Exome

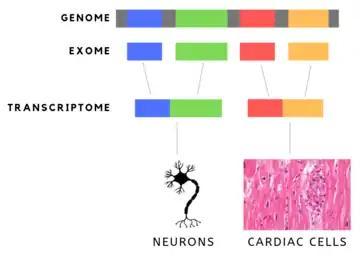
Distinction between genome, exome, and transcriptome. The exome consists of all of the exons within the genome. In contrast, the trascriptome varies between cell types (e.g. neurons vs cardiac cells), only involving a portion of the exons that are actually transcribed into mRNA.

The human exome consists of roughly 233,785 exons, about 80% of which are less than 200 base pairs in length, constituting a total of about 1.1% of the total genome, or about 30 megabases of DNA. Though composing a very small fraction of the genome, mutations in the exome are thought to harbor 85% of mutations that have a large effect on disease.